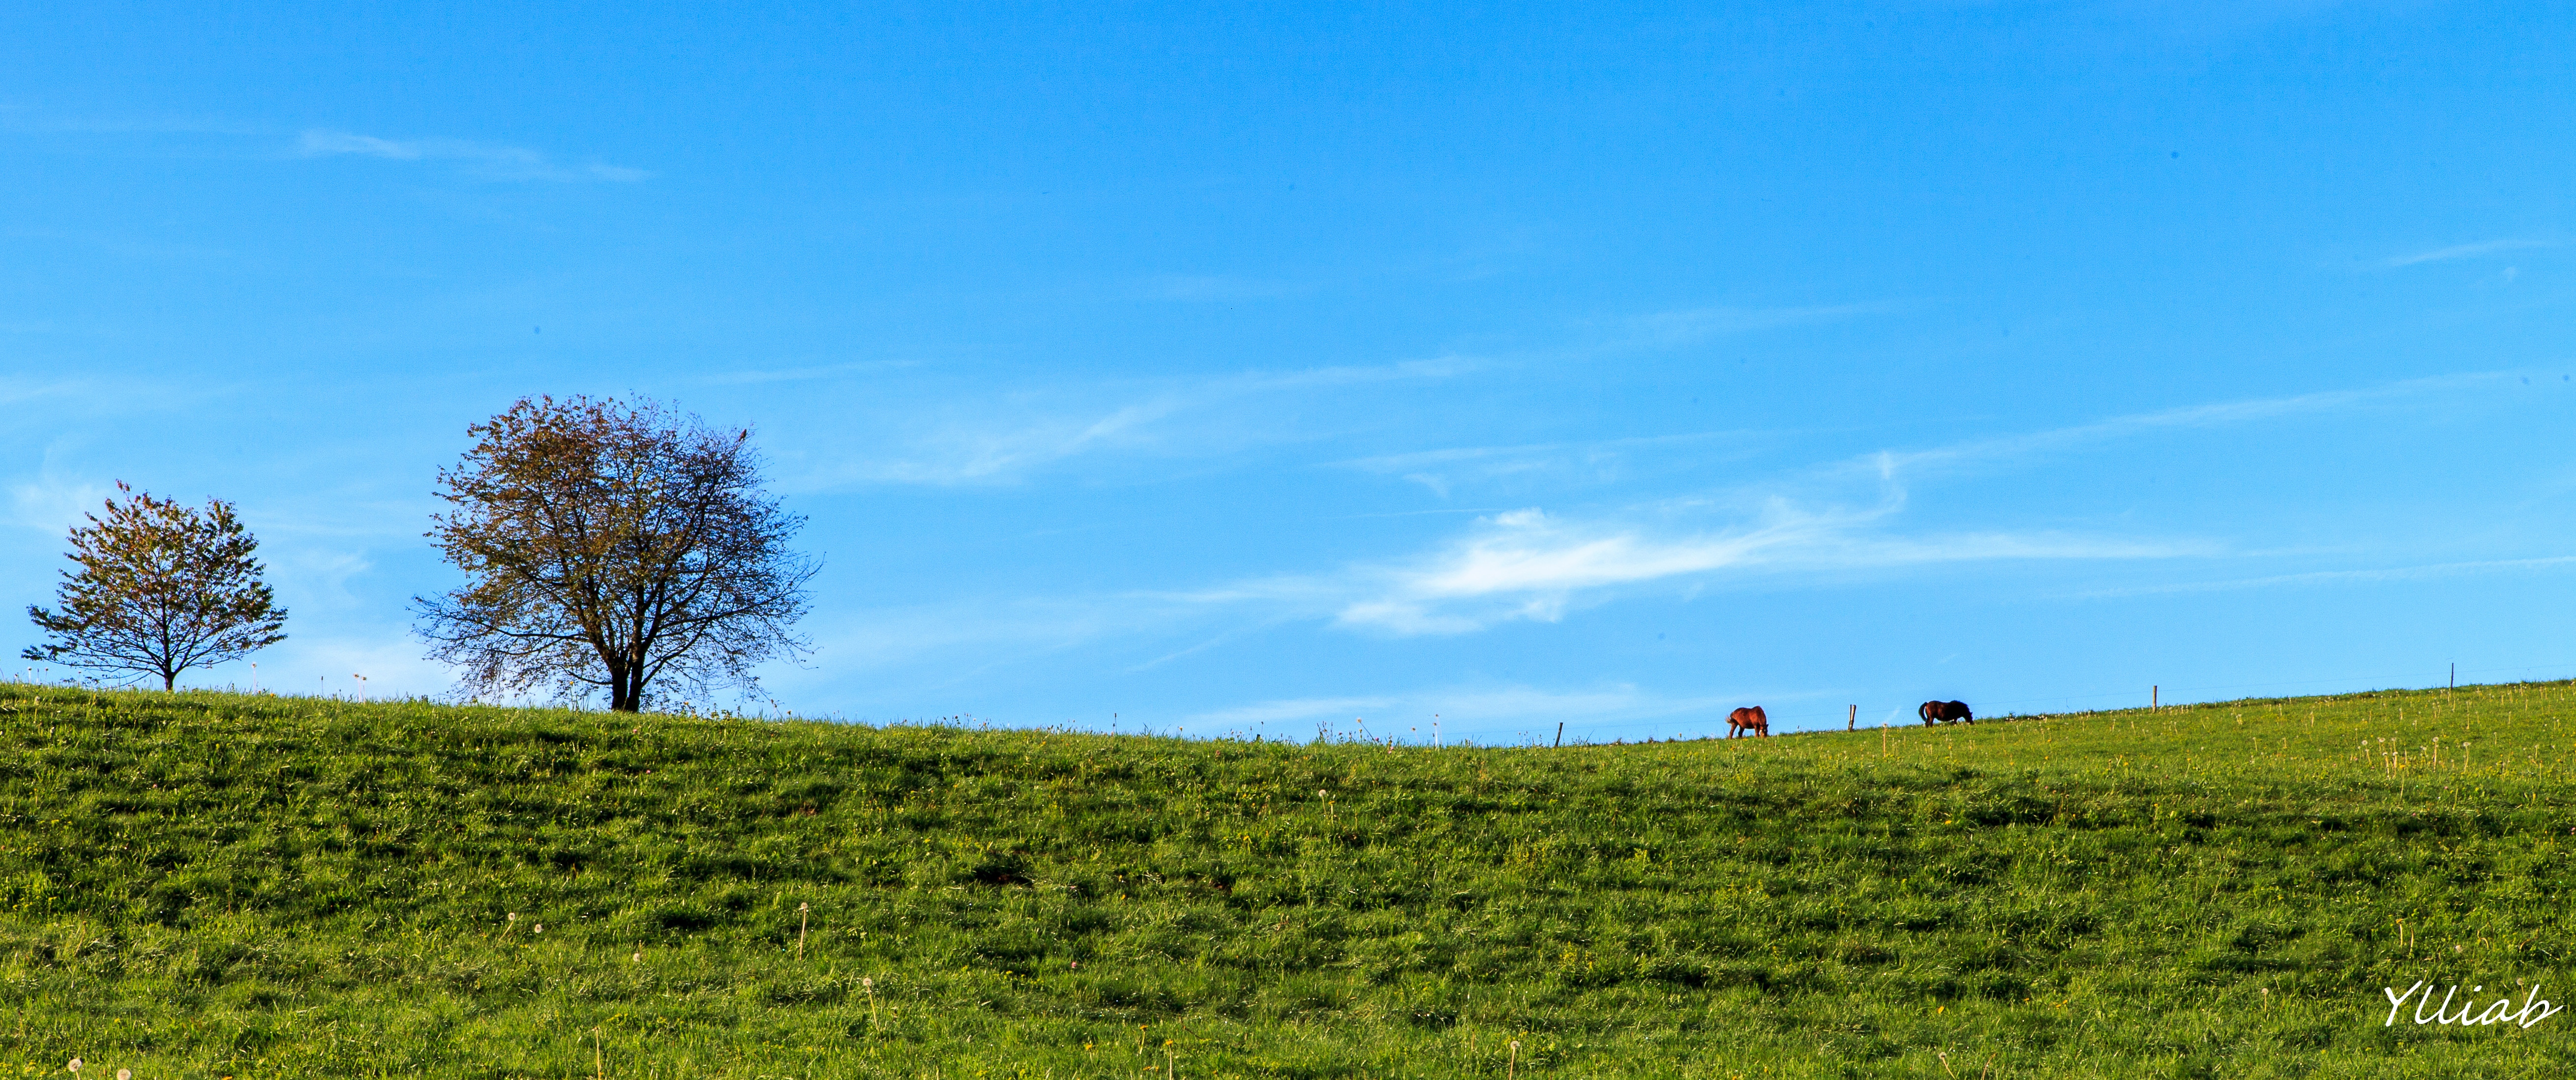
landscape, tree, grass, horizon, plant, sky, field, farm, meadow, prairie, hill, photo, france, crop, color, pasture, horse, canon, agriculture, plain, photos, flickr, paysage, french, grassland, plantation, plateau, isere, eos5d, chevaux, habitat, ecosystem, ylliab, ylliabphoto, laphotographiesimple, photographe, photographie, lescretes, steppe, rural area, natural environment, grass family, land lot